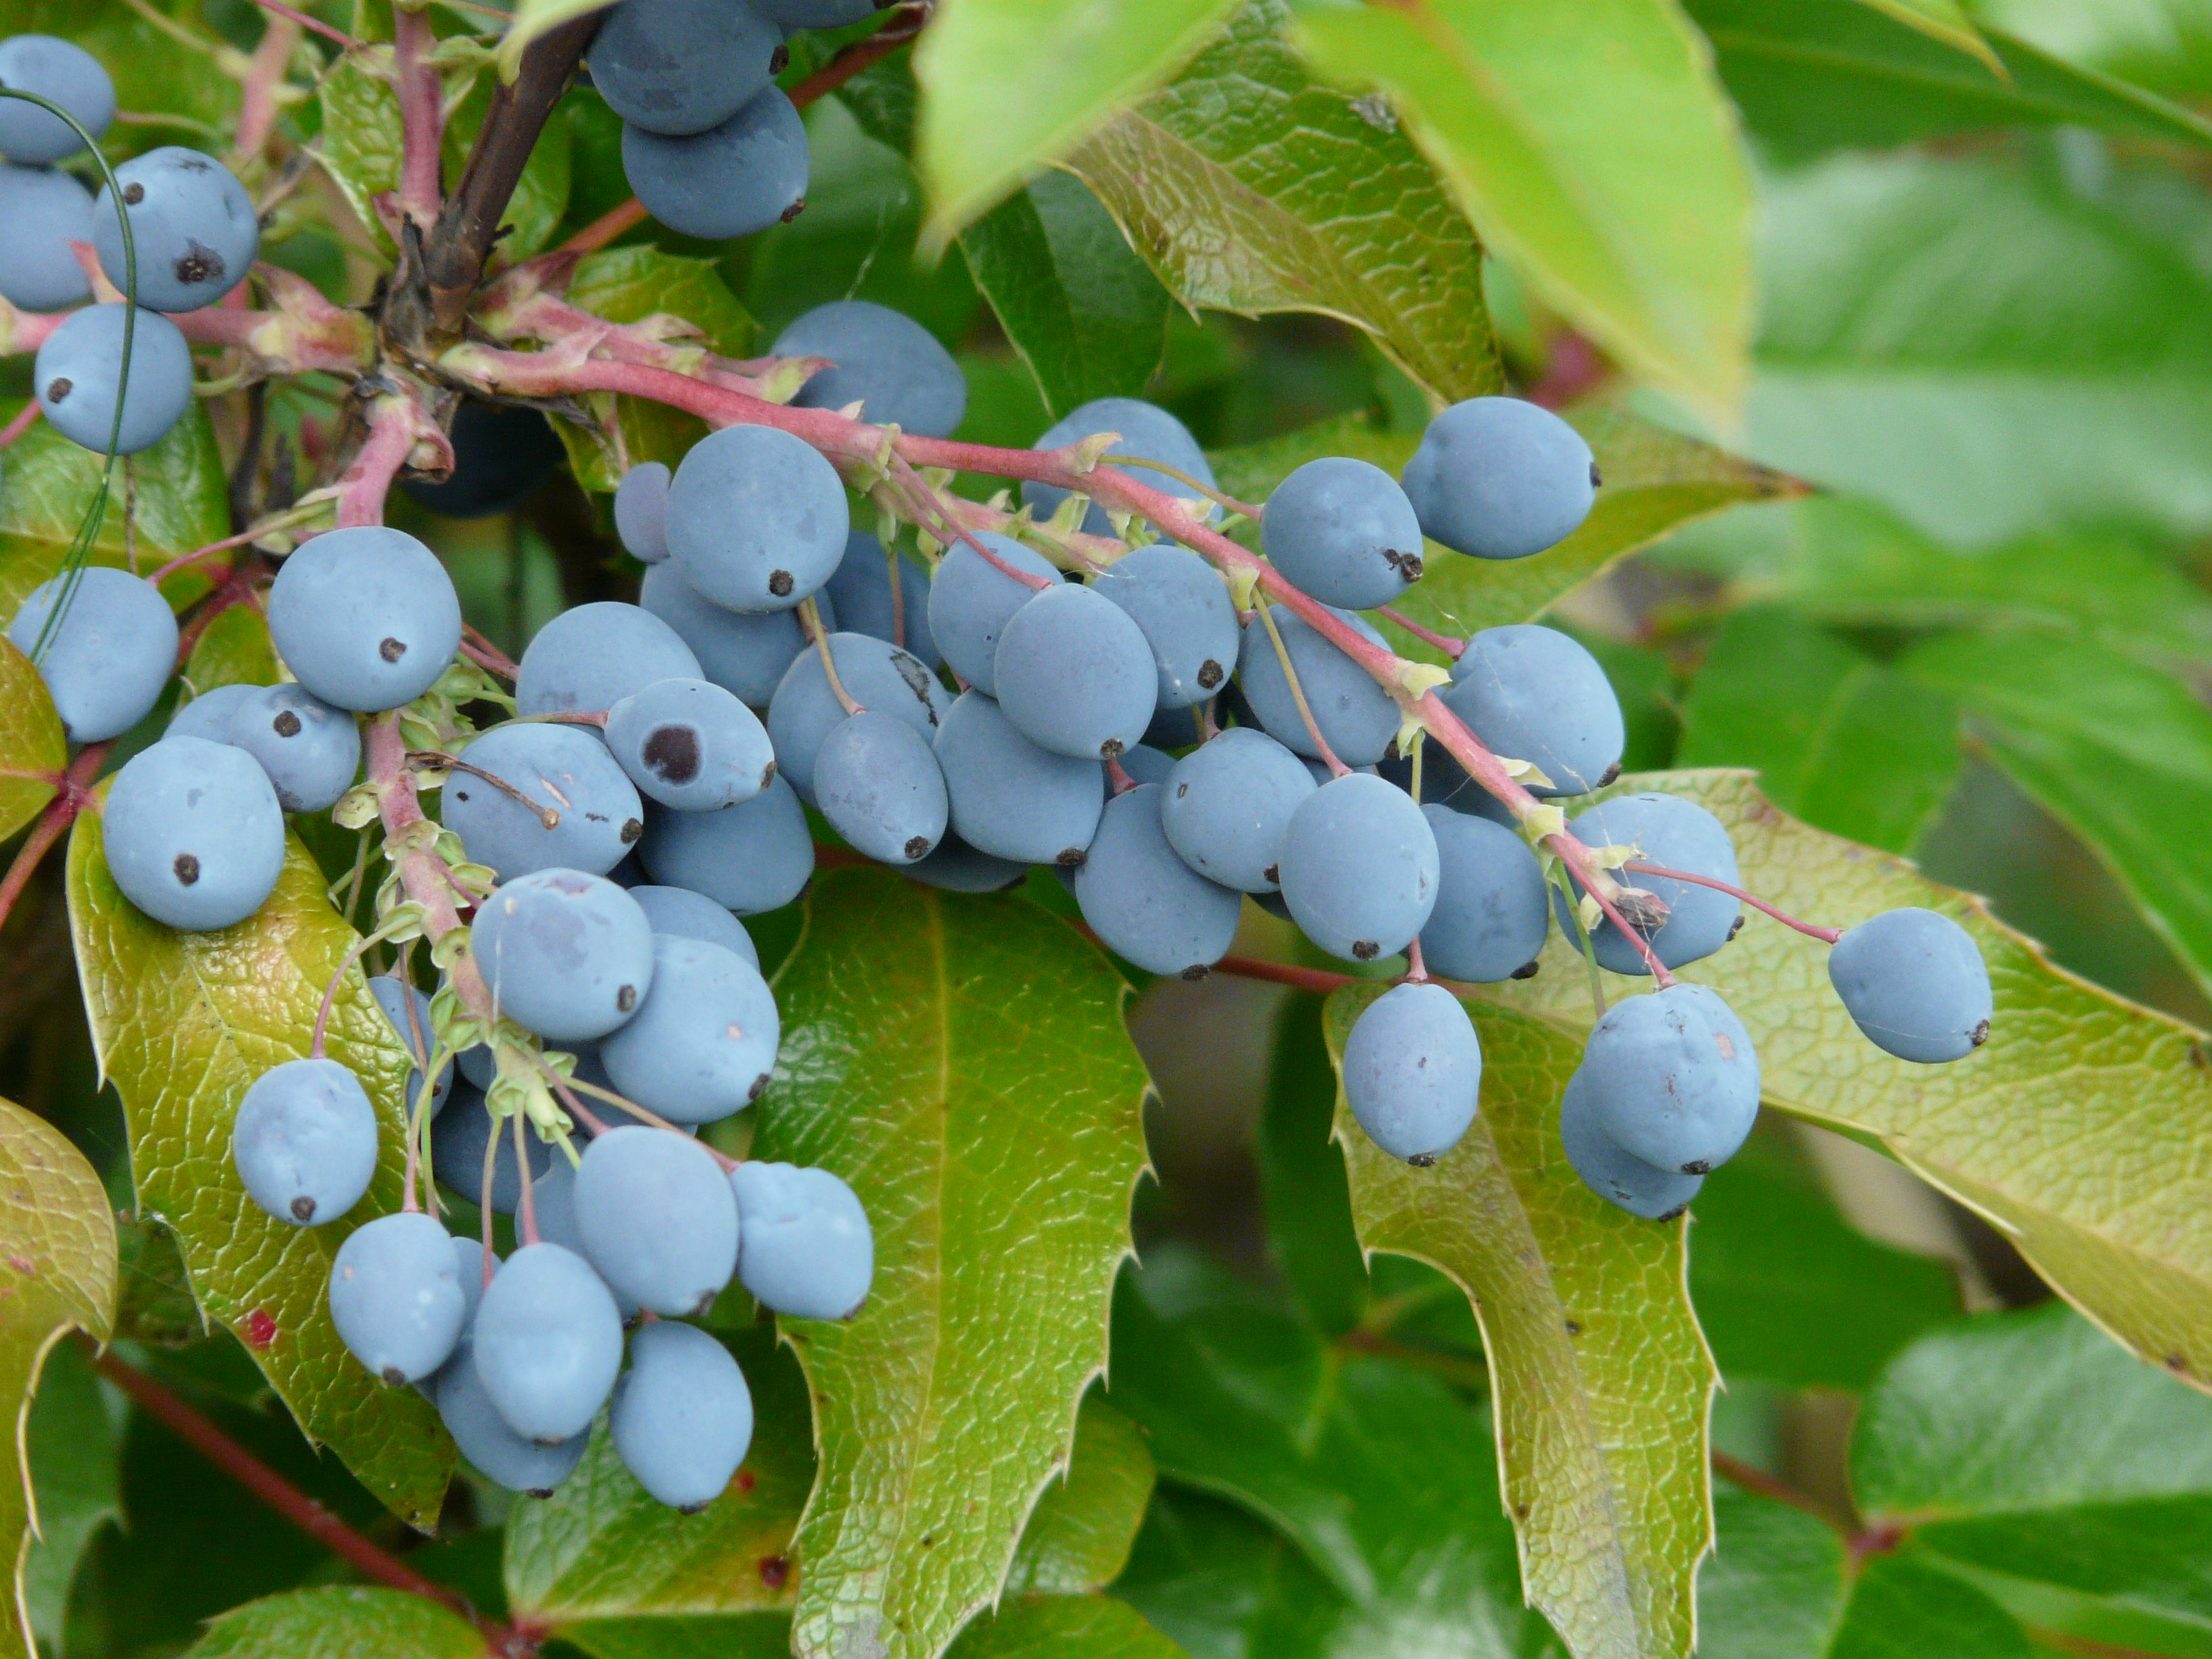
branch, plant, fruit, berry, flower, food, produce, evergreen, botany, blue, berries, shrub, flowering plant, bilberry, damson, berberidaceae, land plant, ordinary mahogany, mahonia aquifolium, stechdornbl ttrige mahonie, mahonie berberitzengew chs